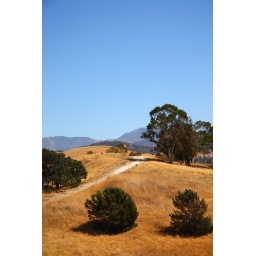
Looking at the hill again, but without the interesting grass in the foreground.